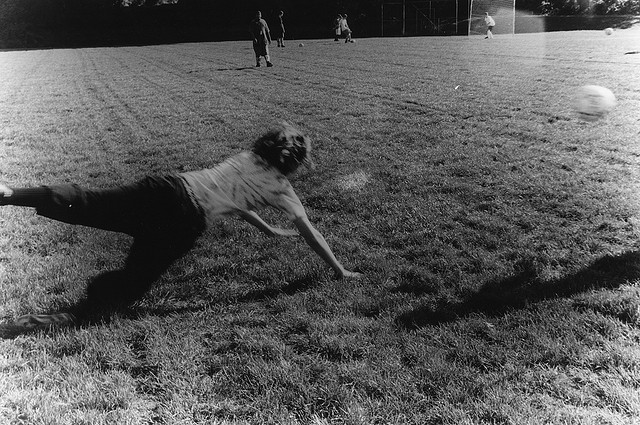
những đứa trẻ đang theo dõi chuyển động của cô bé